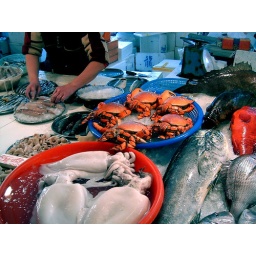
At the fish market in Taichung, Taiwan. Enhanced in iPhoto.